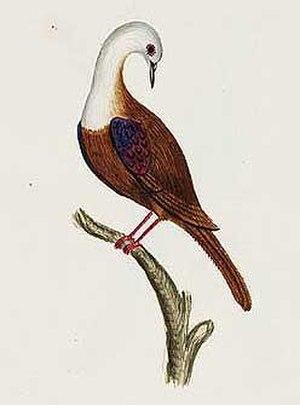
Gallicolumba norfolciensis est une possible espèce éteinte d'oiseaux de la famille des Columbidae ; toutefois elle n'est reconnue par aucune des principales autorités taxinomiques. Le Congrès ornithologique international l'a reconnue dans ses versions 3.1 à 4.3 avant de la supprimer en attendant confirmation par de nouvelles études scientifiques.